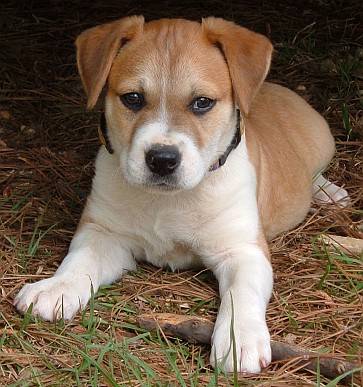
Label: dog